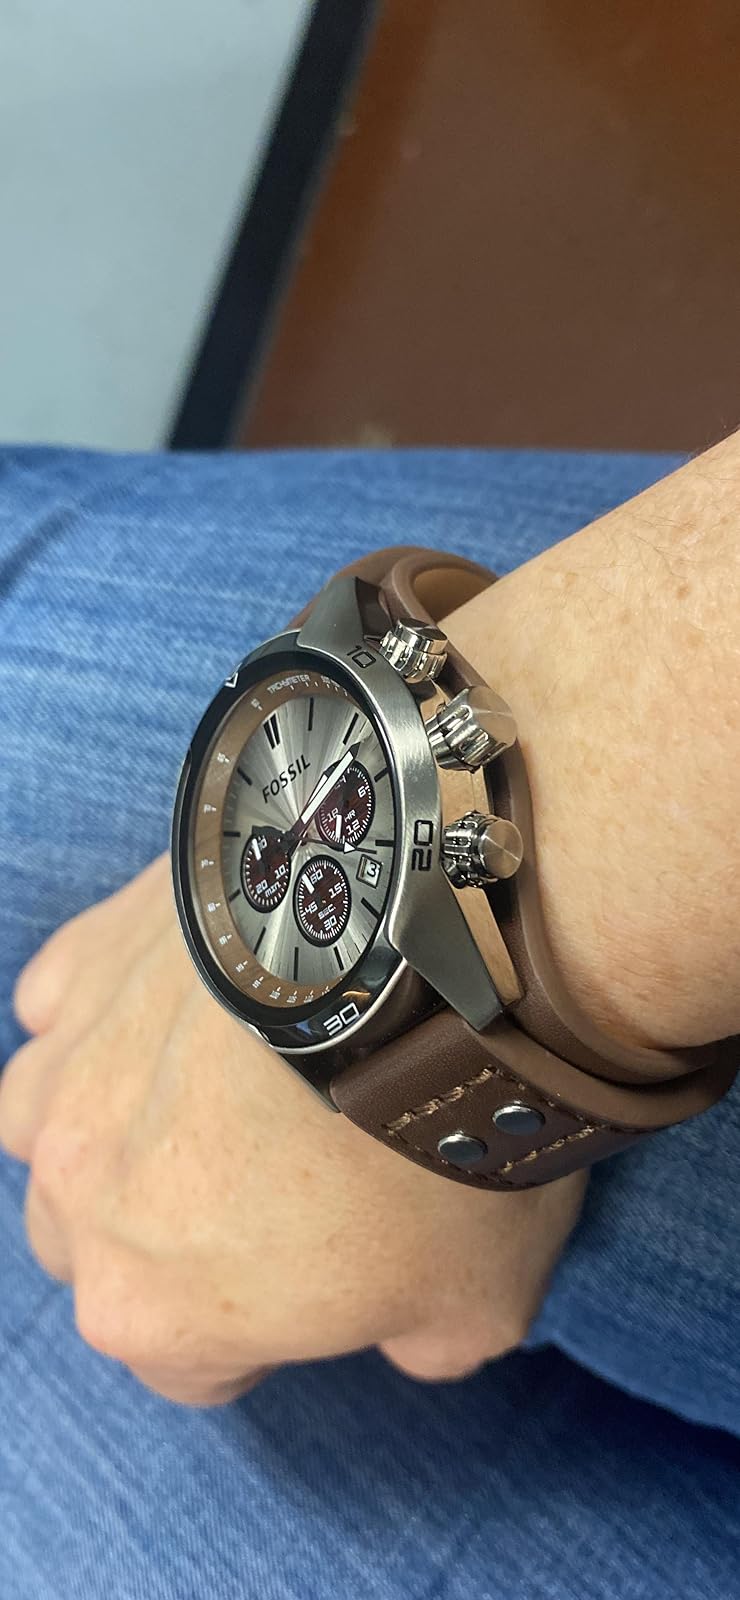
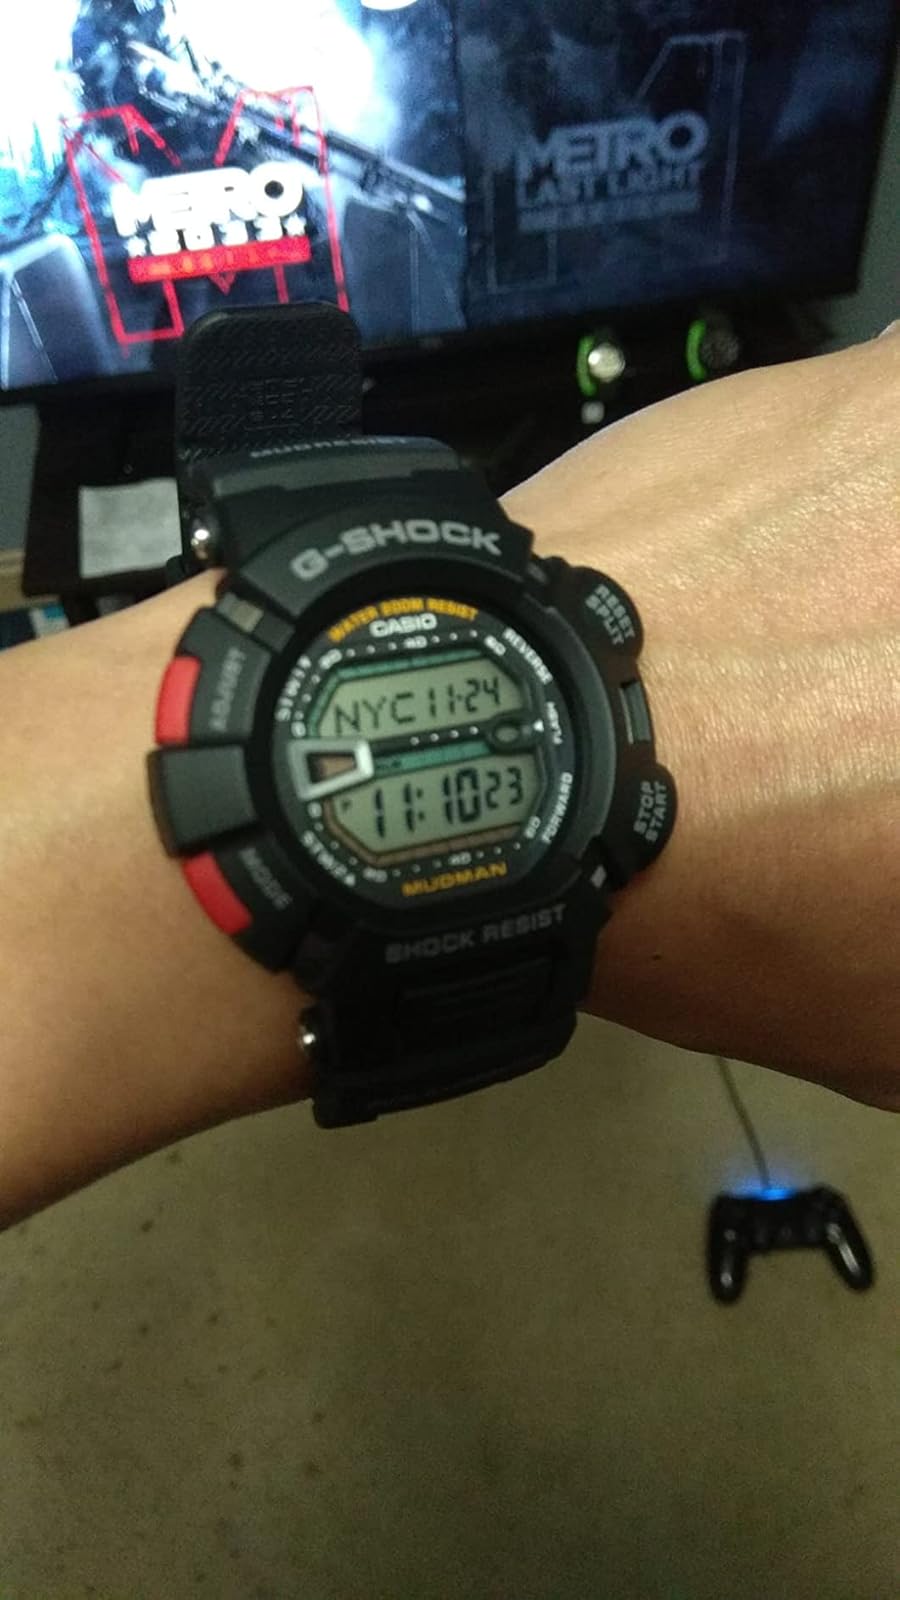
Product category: accessories_watch
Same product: no